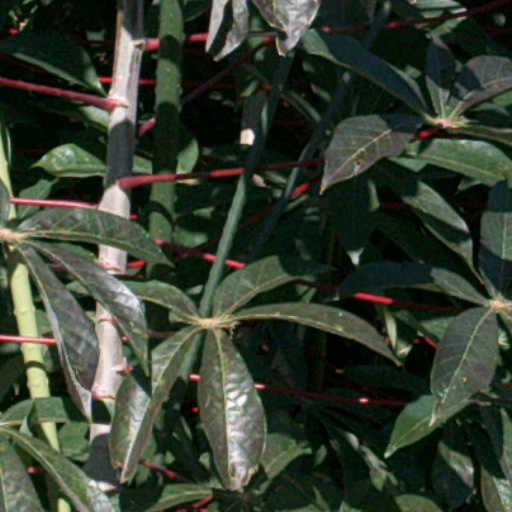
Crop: cassava